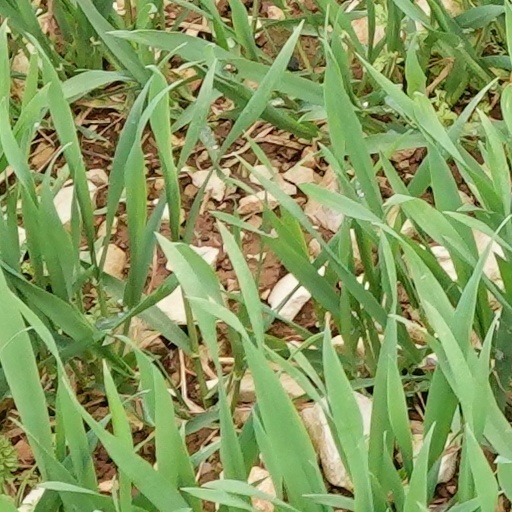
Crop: wheat